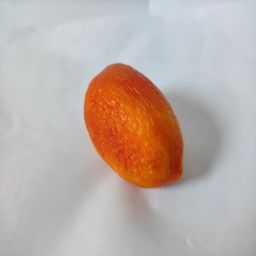
Crop: Tomato
Quality: Old